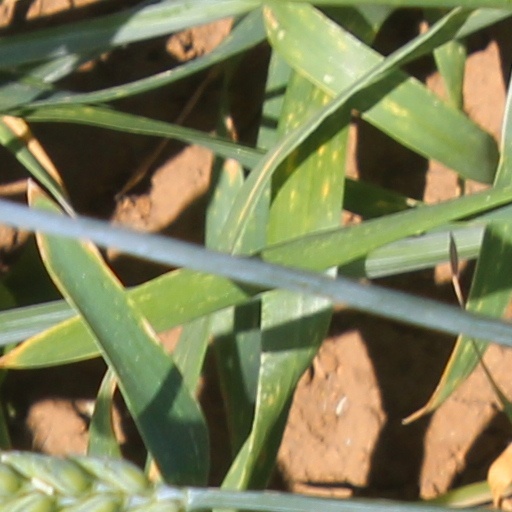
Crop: wheat